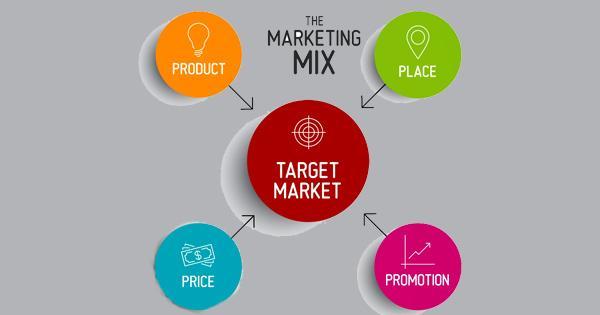
ở chính giữa của bức ảnh là một vòng tròn màu đỏ